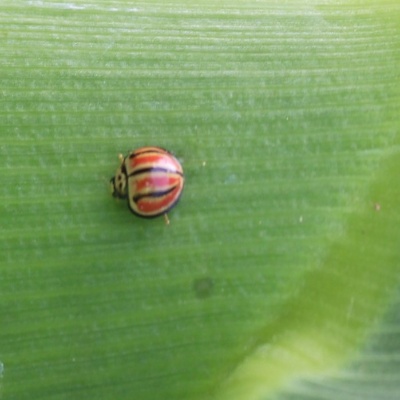
Crop: Maize
Condition: leaf beetle